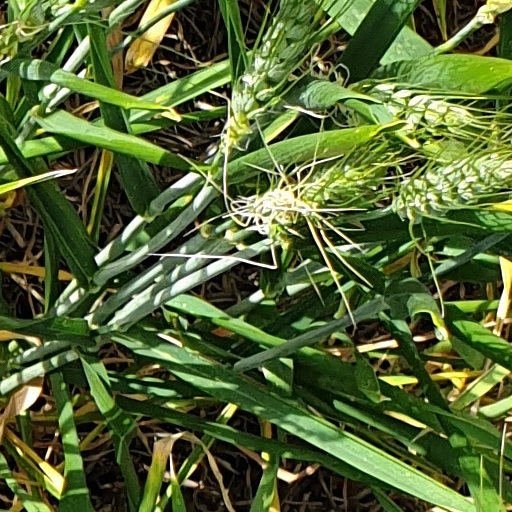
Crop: wheat